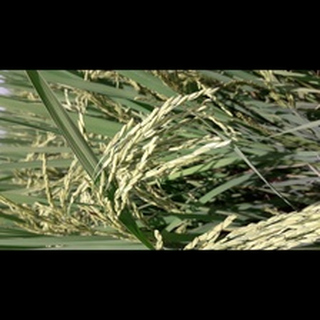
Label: healthy_rice